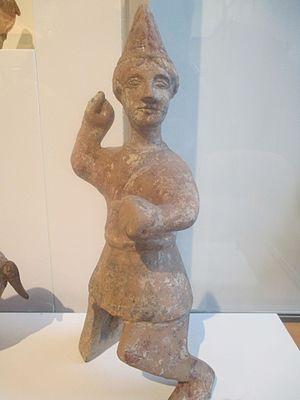
La Guerre Han–Xiongnu, ou Guerre Sino-Xiongnu, est une série de batailles qui opposent la dynastie chinoise des Han et la confédération des peuples nomades Xiongnu, entre 133 av. J.-C. et l'an 89. C'est sous le règne de l’empereur Han Wudi, que l’empire Han passe d'une politique étrangère relativement passive à une stratégie offensive, à la fois pour faire face aux incursions de plus en plus nombreuses des Xiongnu à la frontière Nord et également pour étendre le territoire de l'empire. En 133 av. J.-C., le conflit dégénère en une véritable guerre, lorsque le Chanyu des Xiongnu se rend compte que les Han s’apprêtaient à lui tendre une embuscade à Mayi. La Cour des Han décide alors d'envoyer plusieurs expéditions militaires vers les régions situées dans l'Ordos, le Corridor du Hexi et le désert de Gobi, afin de les conquérir et d'en expulser les Xiongnu. Après bien des combats, les Han atteignent tous leurs objectifs.